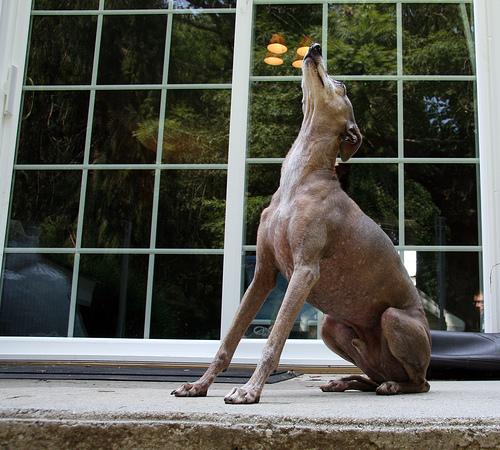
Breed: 238-n000099-Italian_greyhound